Robb Brent

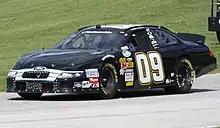
Brent's No. 09 Nationwide car for RAB Racing at Road America in 2010, his only start in the series.

Brent was called by RAB Racing to drive their No. 09 Ford at the road course race at Road America in 2010. The team, which was running multiple drivers that year, had already signed Boris Said to drive those races for them, but he was unavailable for this race, because he opted to compete in the Cup Series road course race at Sonoma instead, which was on the same weekend as the Road America Nationwide race. In looking for a driver, Said and RAB owner Robby Benton chose Brent, a full-time ARCA Racing Series driver for Allgaier Motorsports, after his strong finishes in the road course races in that series at Palm Beach and New Jersey Motorsports Park earlier in the season.